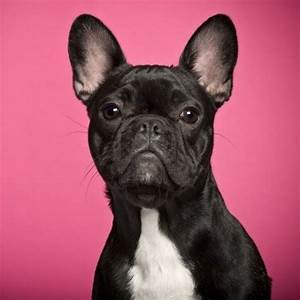
Label: cane